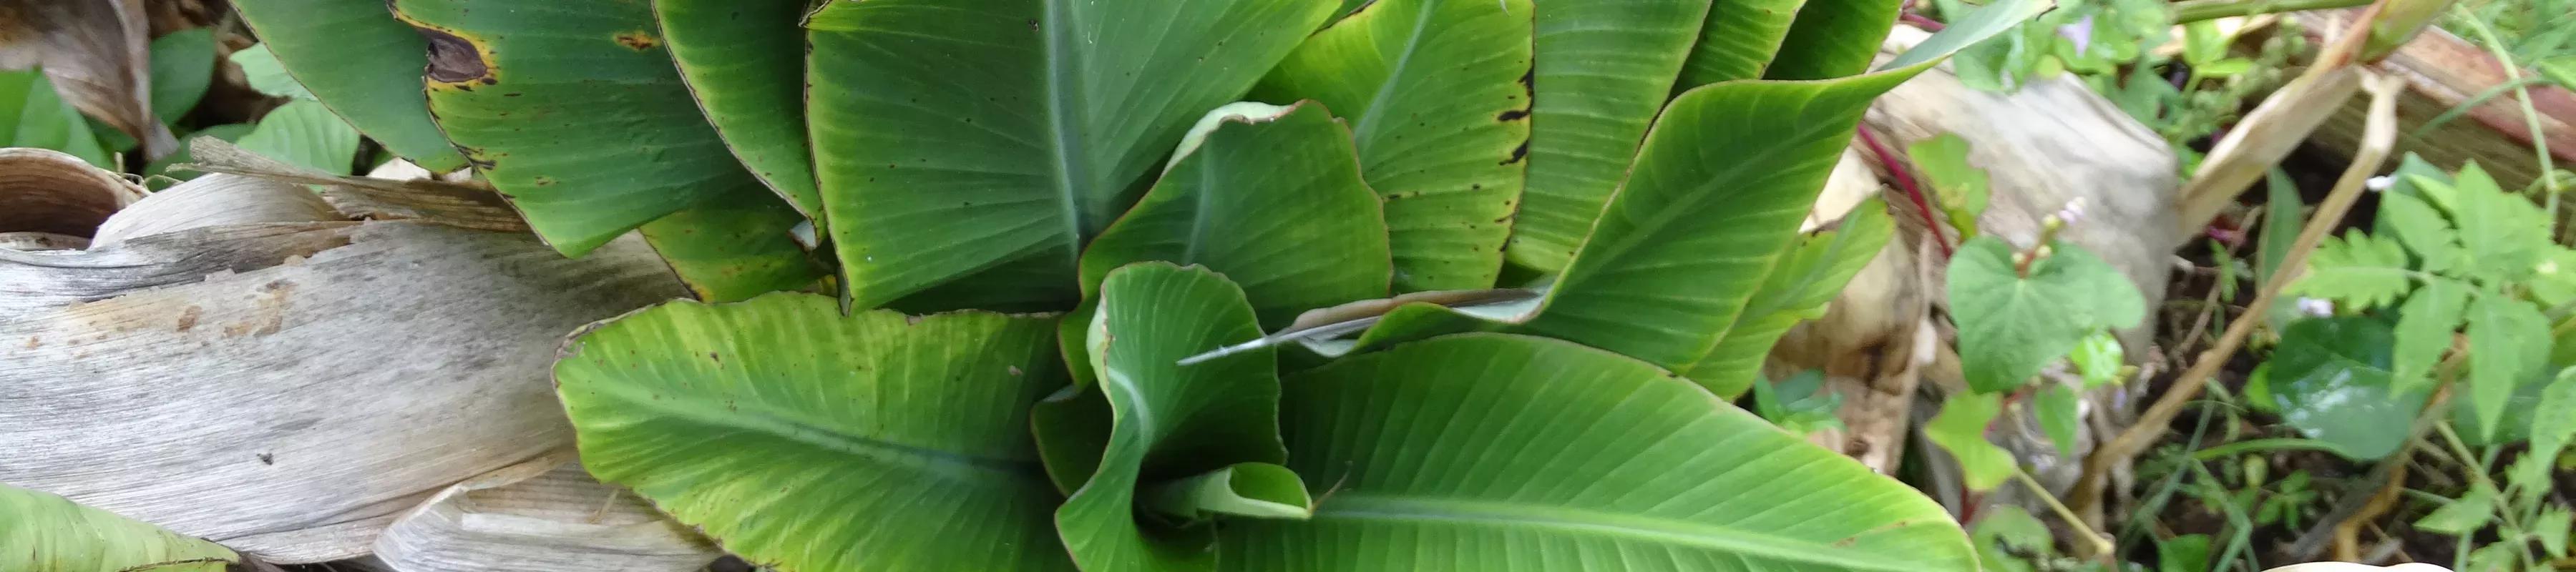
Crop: unknown
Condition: banana_banana_bunchy_top